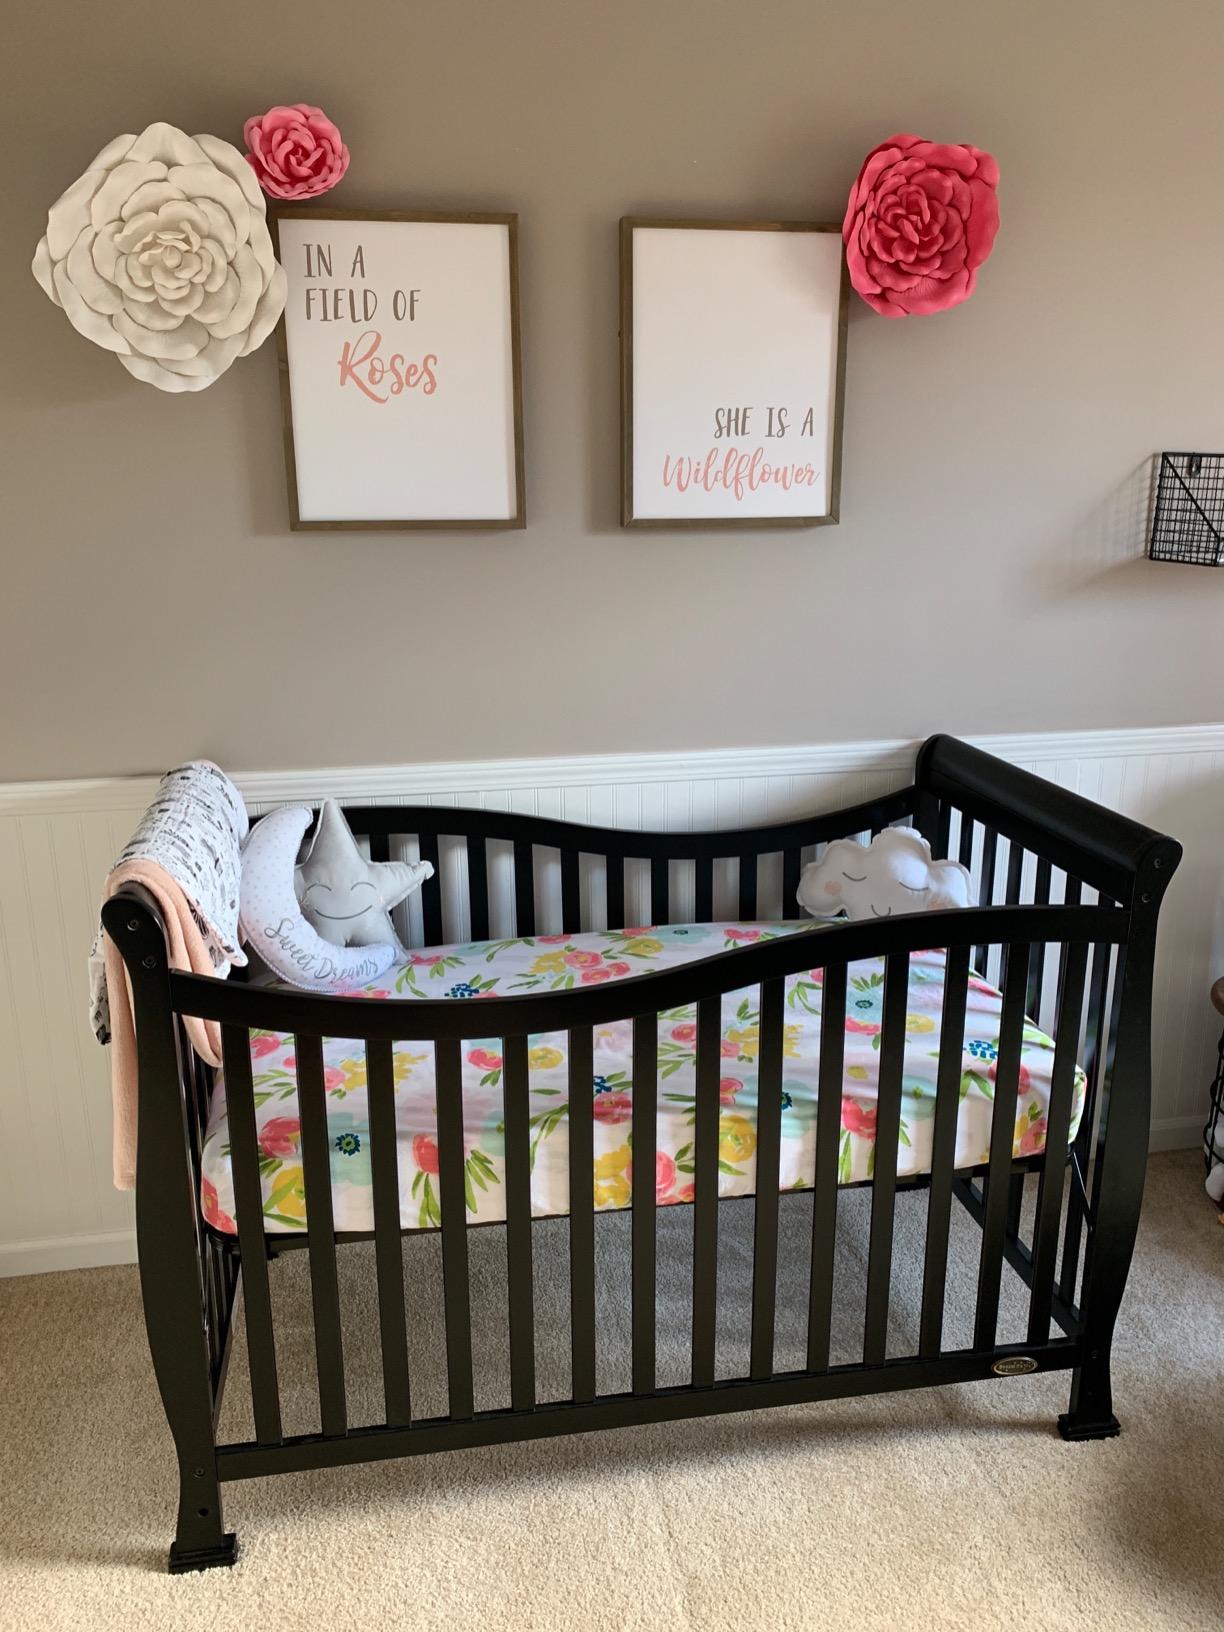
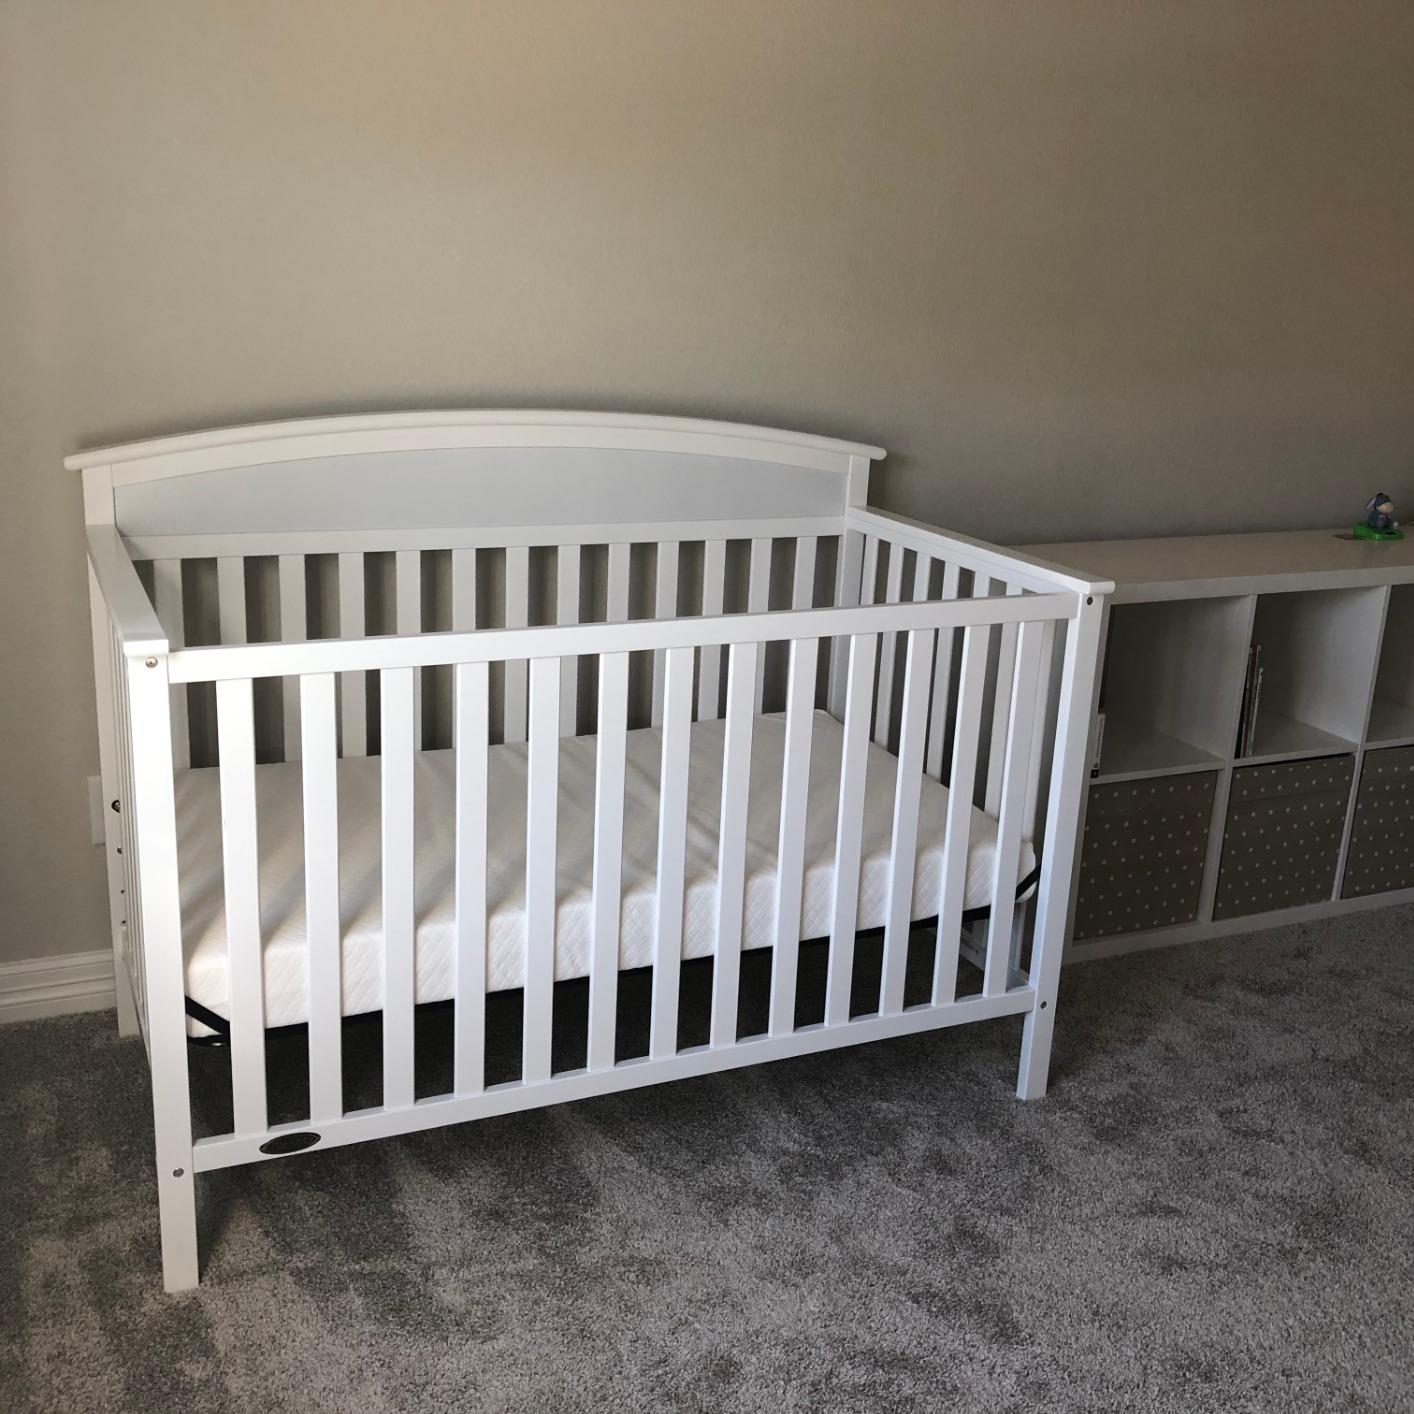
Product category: products_crib
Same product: no